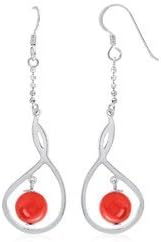
Peora Round Peach Coral Bead Party Loop earrings Sterling Silver
Category: AMAZON FASHION
Gemstone 2-piece Genuine Peach Coral Bead Round Cut 8.00mm vibrant color Earrings pure Sterling Silver Rhodium Nickel Finish with .925 stamp 3.00 grams 2 inches in length unique dangling loop design fish hook closure includes a gift box. Excellent quality, unique one of a kind Design. Includes Gift Box.
Features: .925 Sterling Silver and finished with Rhodium | Includes Gift Packaging | Top Quality Craftsmanship | Exceptional Styling | 30 Day Return Policy